Derwent Entertainment Centre

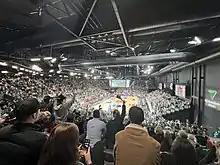
MyState Bank Arena (Derwent Entertainment Centre) during the 2021-22 NBL Finals Series

On 8 December 2009, a public talk, titled "Our Earth, who is responsible?", was held by the 14th Dalai Lama.